La forza del destino

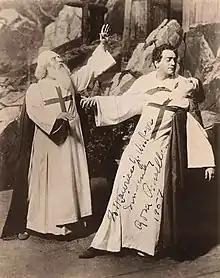
, Enrico Caruso and Rosa Ponselle in a 1918 Metropolitan Opera performance

Impoverished peasants from the region approach Fra Melitone at the monastery at Hornachuelos for food and Padre Guardiano gently scolds Melitone for his less than charitable behavior towards them. Don Carlo then approaches, having learned of the presence of Don Alvaro there. Under the name of Father Raphael, Alvaro has indeed entered the monastery, near which is Leonora's cave. Alvaro offers peace, but when Carlo taunts him as a half-breed Alvaro takes up the challenge and the two rush from the monastery. ("Le minacce, i fieri accenti" – "May the winds carry off with them").